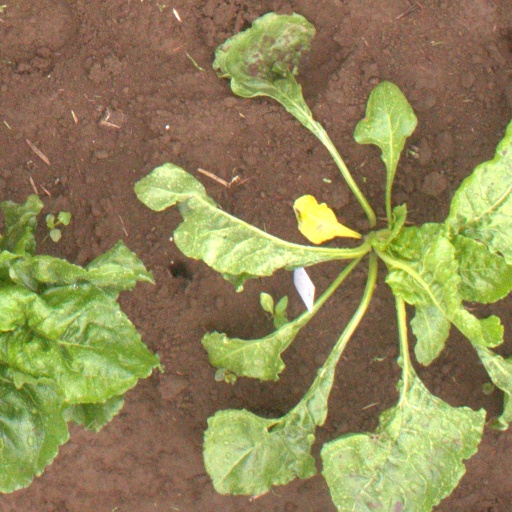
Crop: sugar beet